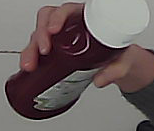
Product: heinz_ketchup